Christchurch Castle

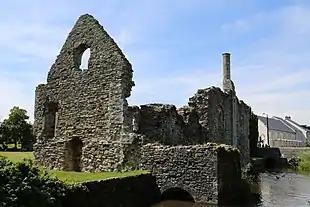
The Constable's House

Nearby is a domestic Norman dwelling, known as the Constable's House, which was built within the original castle bailey in 1160. Much of the stonework survives, including a rare example of a Norman chimney (one of only five in the country). The stone used for construction was Purbeck marble.